Answer in natural language. Considering the relative positions, is Doorway (marked A) to the left or right of white rhombus toilet (marked C)? Choose between the following options: right or left
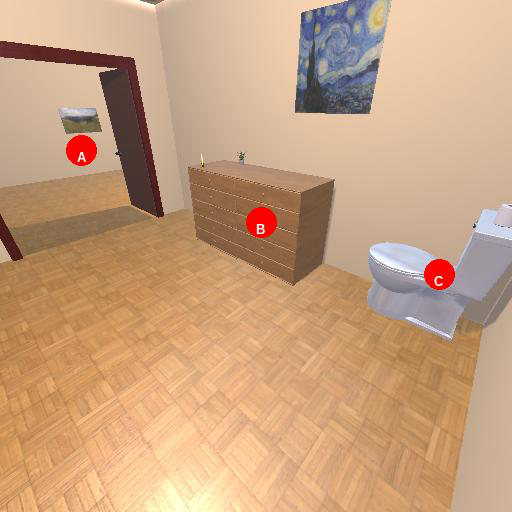
<answer>left</answer>